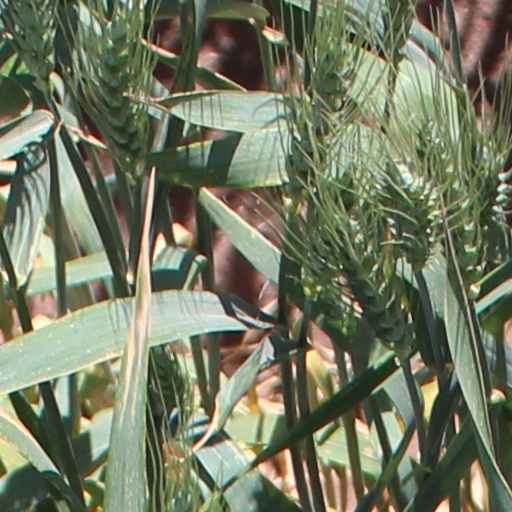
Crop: wheat